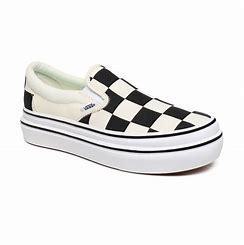
Brand: Vans
Model: Comfycush Slip On